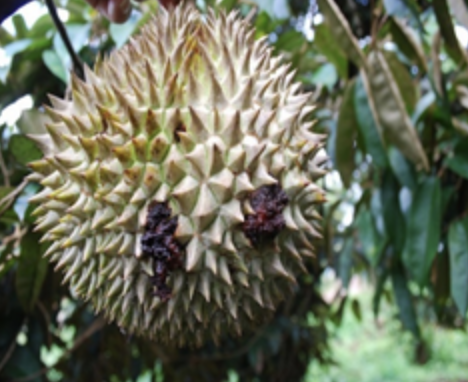
Label: fruit_rot